Zamorin

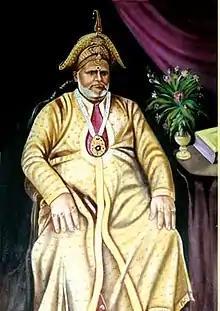
Zamorin of Calicut (1868–1892). In 1766 Haider Ali of Mysore defeated the Zamorin of Calicut and absorbed Malabar district to his state. After the Third Mysore War (1790–1792), Malabar was placed under the control of the British East India company. Later the status of the Zamorins as independent rulers was changed to that of pensioners of the company.

According to historian M. G. Raghava Varier, at the peak of their reign, the Zamorin's ruled over a region from Kollam to Panthalayini Kollam (Koyilandy). The hereditary local chiefs, more or less independent in their region, acknowledged the over-lordship of the Zamorin in Calicut. The local magnates – conferred with privileges and titles by the Zamorin – were more dependent on Calicut. In times of battles the chiefs and magnates provided the warriors to the Zamorin and were protected in turn when an enemy made encroachment to their dominions.